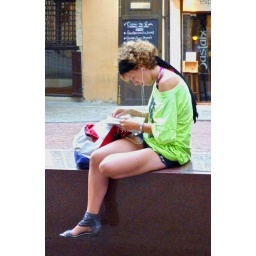
A young girl on vacation in Barcelona reads a book while she listens to her music